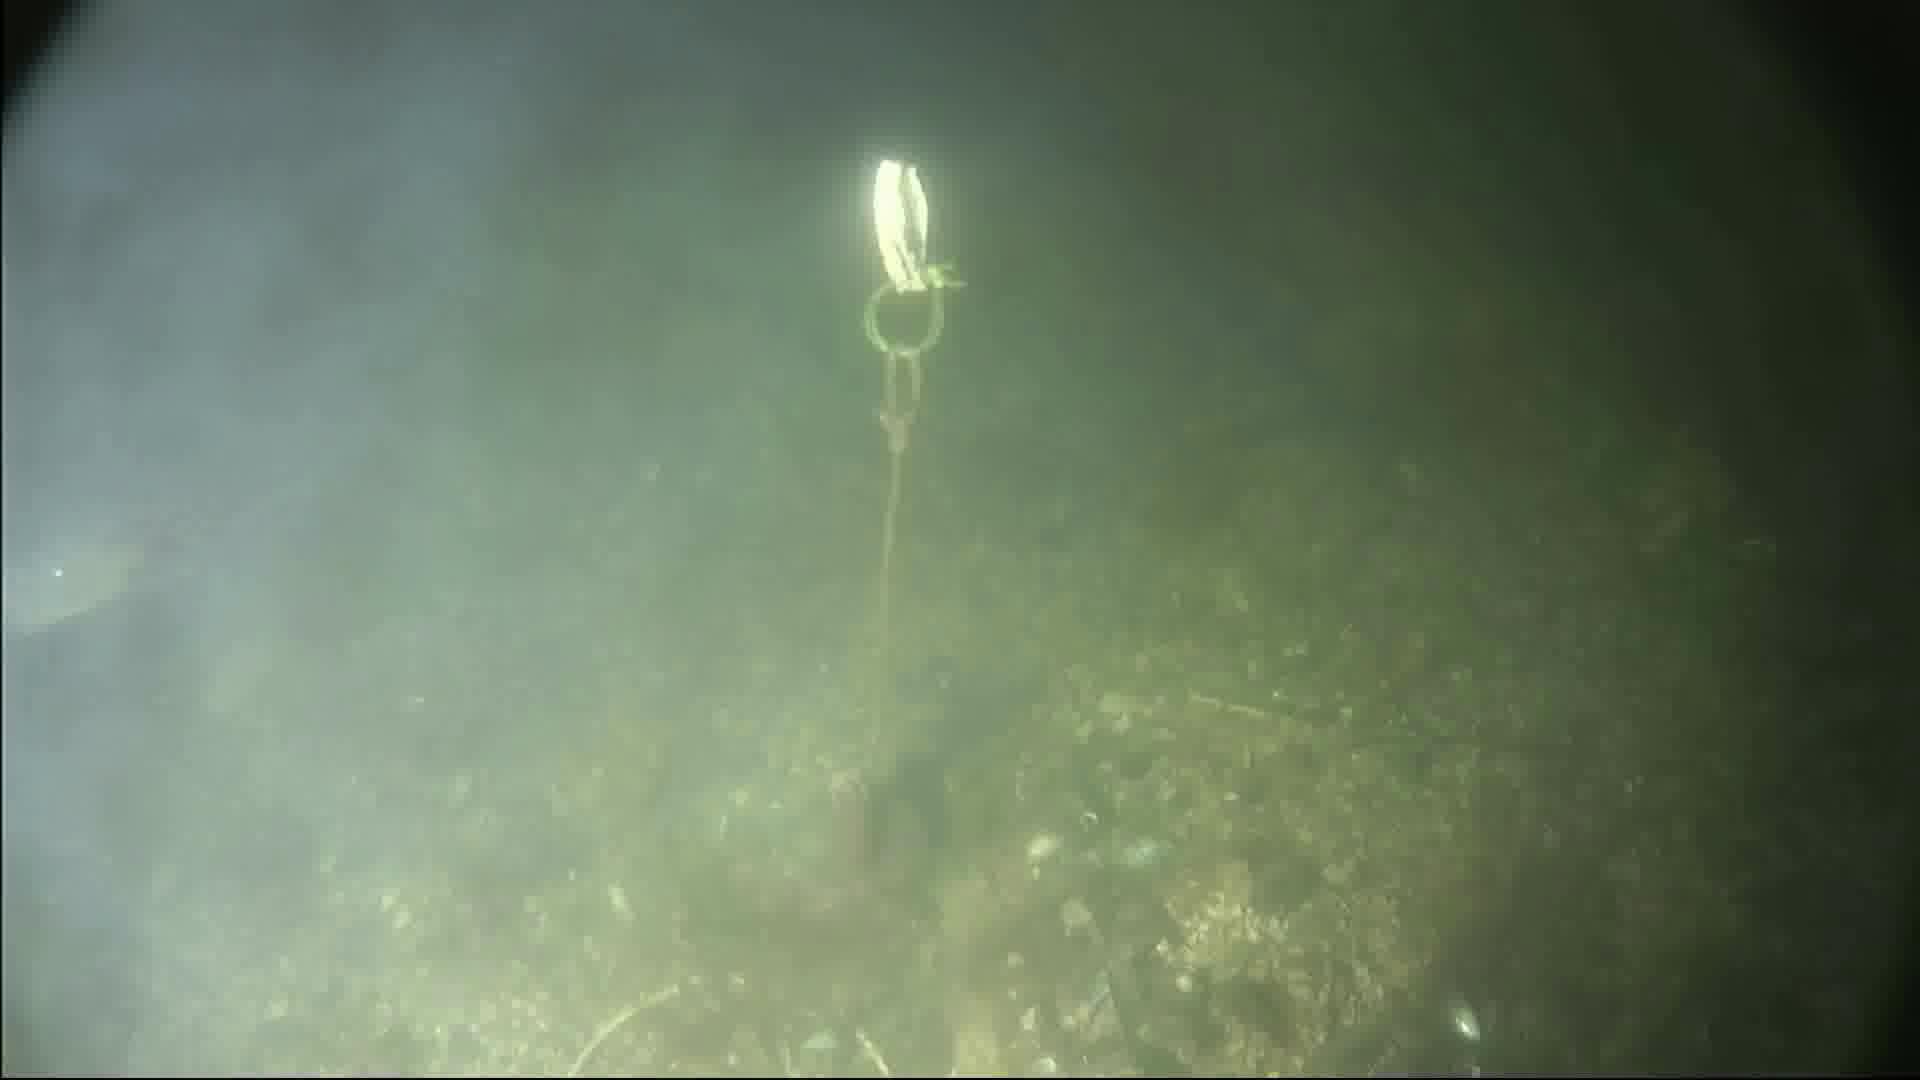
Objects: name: fish
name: crab